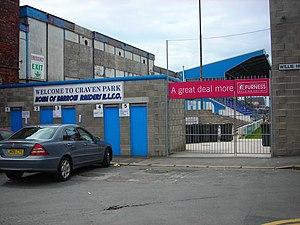
Le comté de Cumbria est un comté non métropolitain essentiellement rural du nord-ouest de l'Angleterre. Son nom est parfois francisé en Cumbrie. Bien que très vaste, le Cumbria est l'un des comtés les moins densément peuplés d'Angleterre, avec 74 habitants par km². L'essentiel de son économie est orienté autour du tourisme grâce à la beauté de ses paysages, notamment dans le parc national du Lake District.